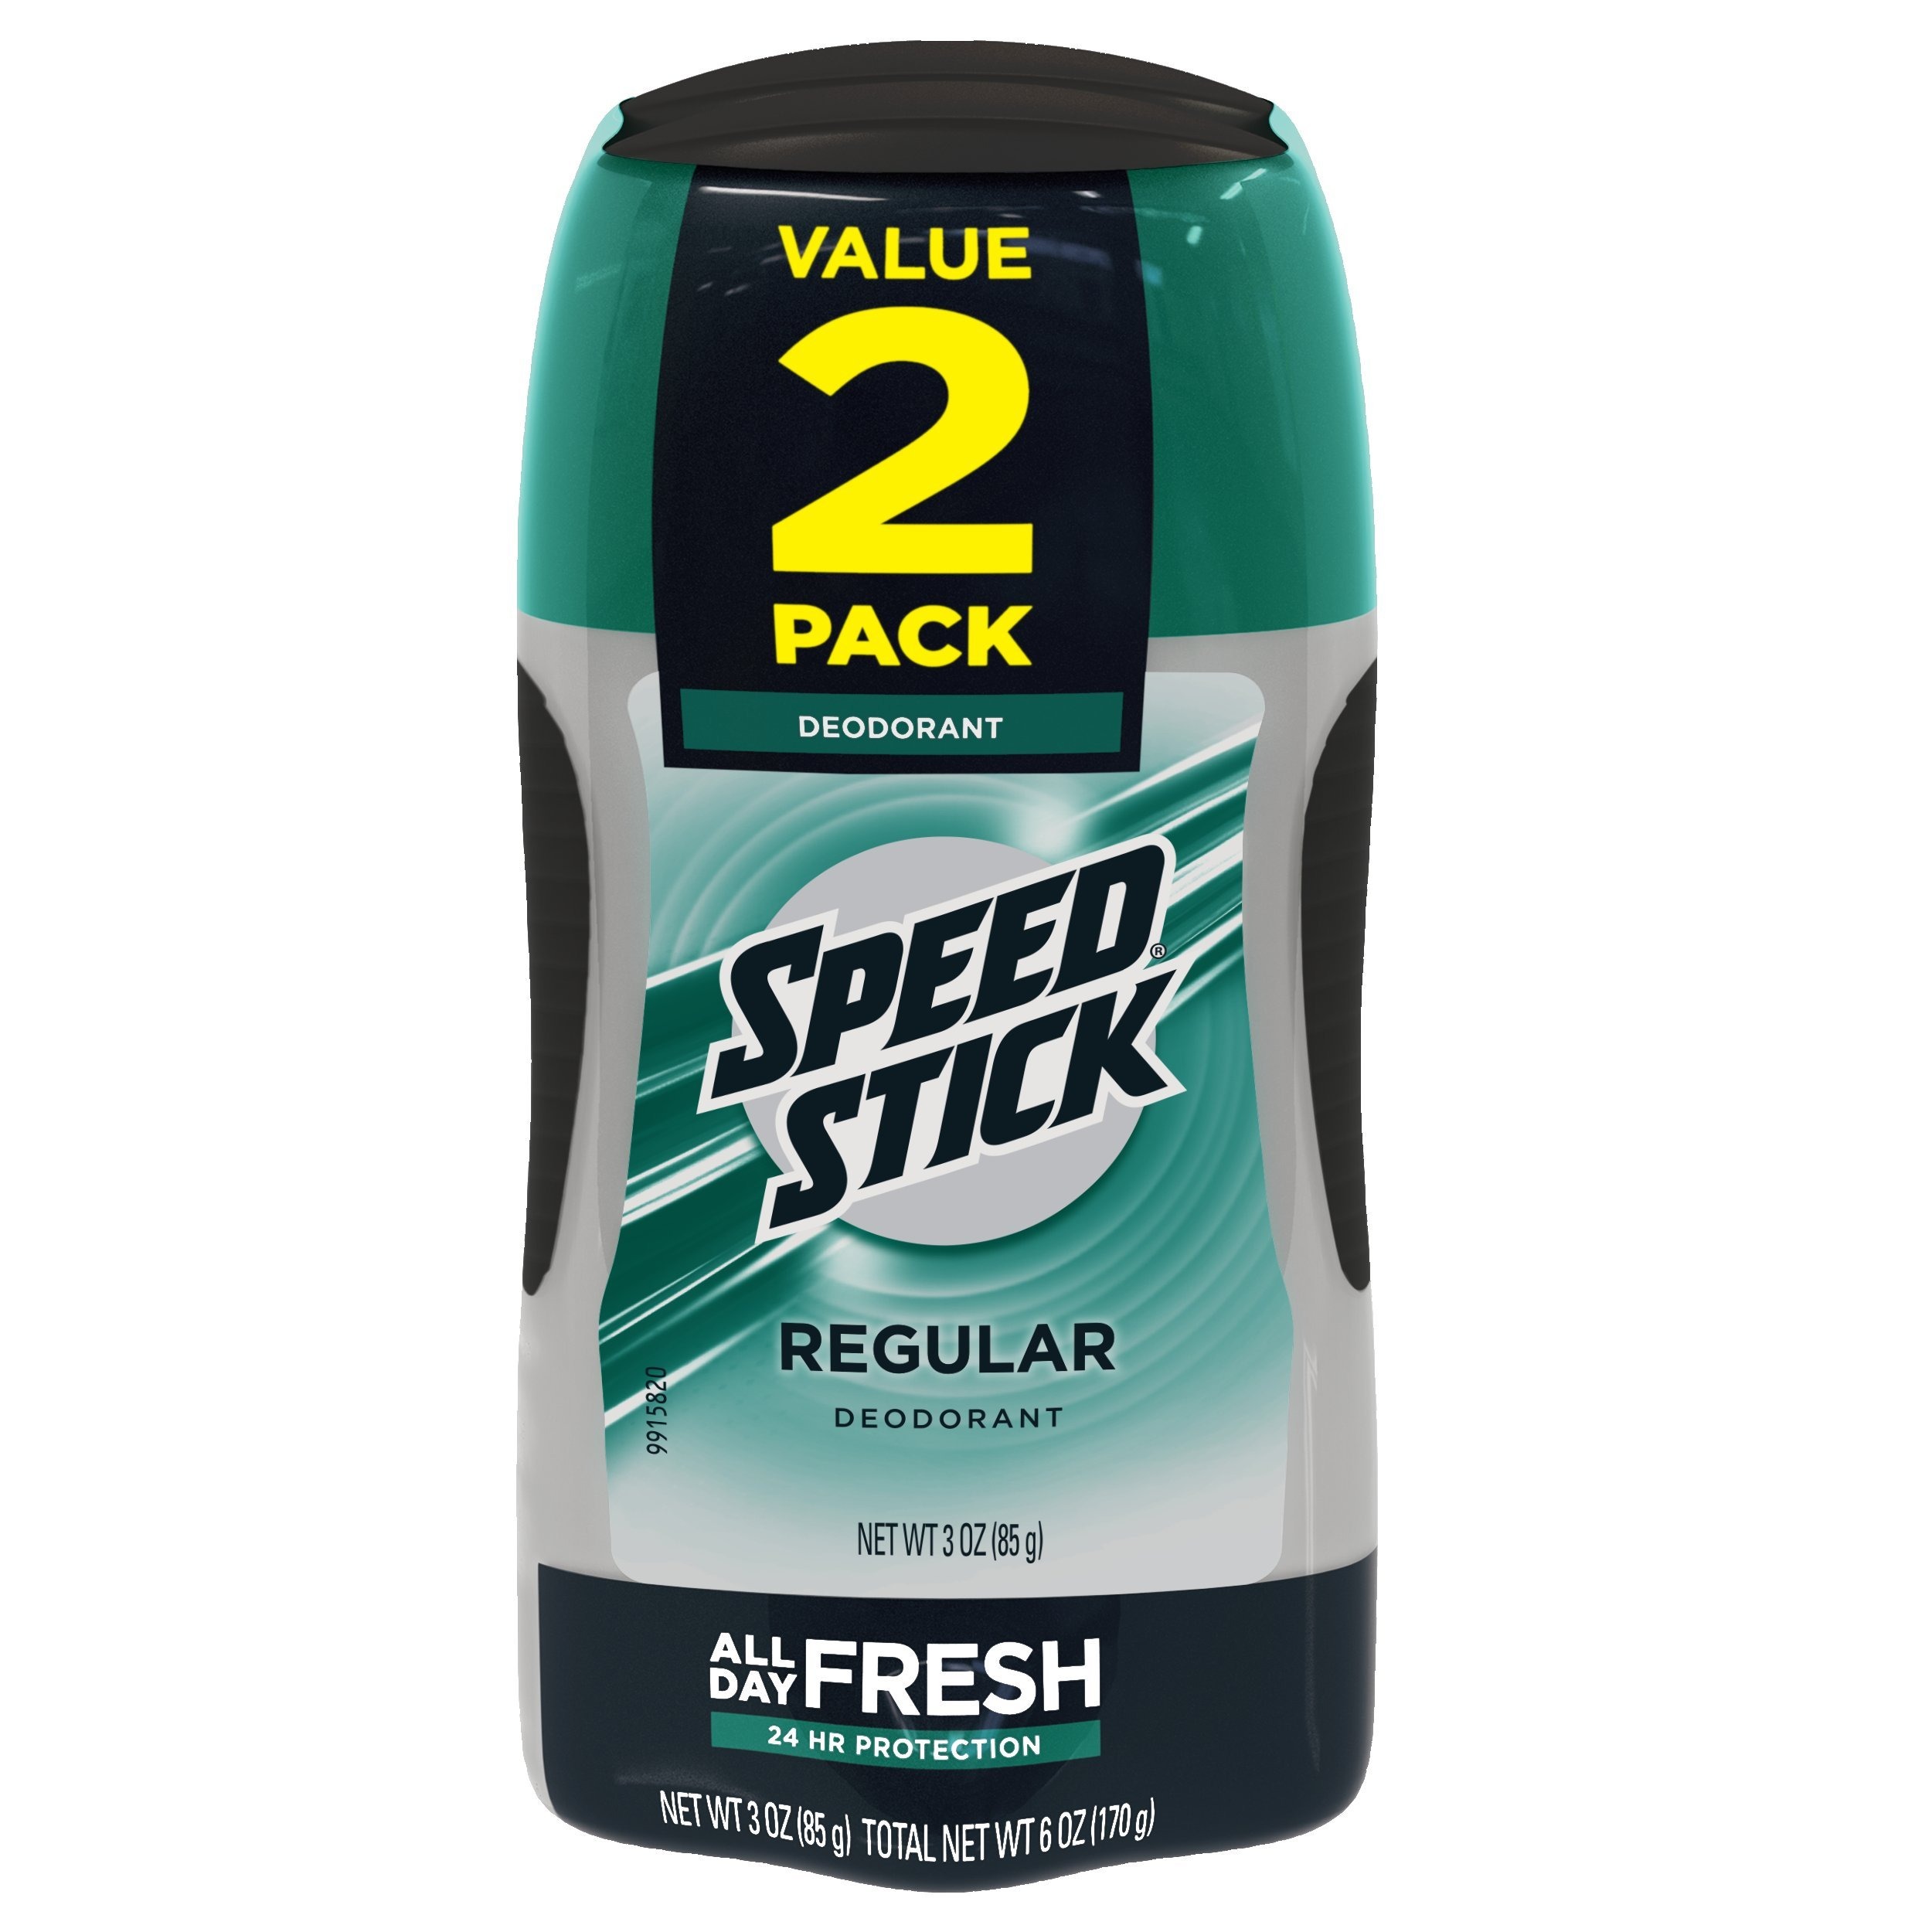
Item Name: Speed Stick Men's Deodorant, Twin Pack, Regular, 6 Ounce
Bullet Point 1: Men's deodorant with odor fighting formula that provides 24 hour freshness for maximum confidence
Bullet Point 2: Feel clean, masculine and confident
Bullet Point 3: Aluminum free
Bullet Point 4: Includes guard applicator for comfort and control
Value: 6.0
Unit: Ounce

Price: 5.69